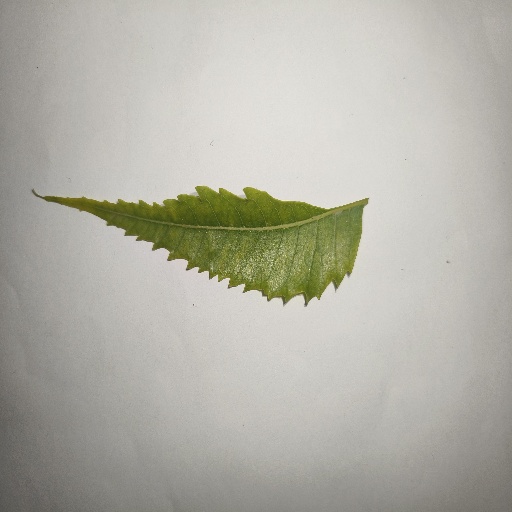
Species: Neem
Leaf condition: Yellow Leaf